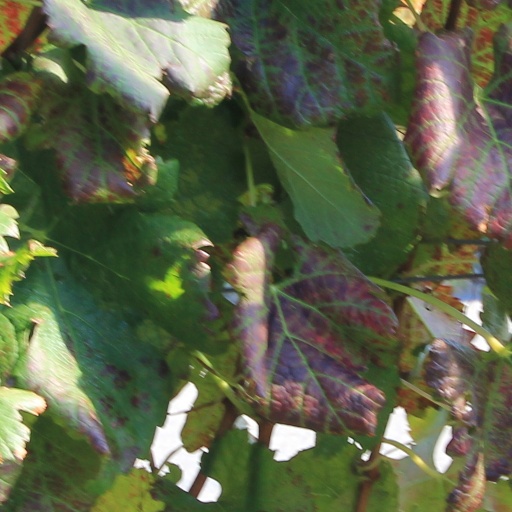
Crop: grape